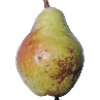
Label: pear_williams